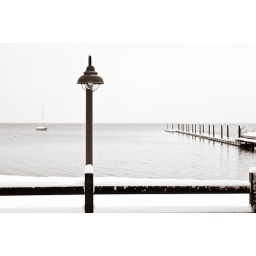
Snow on fence, lamp post, pier & boat in winter - camp Richardson - Tahoe